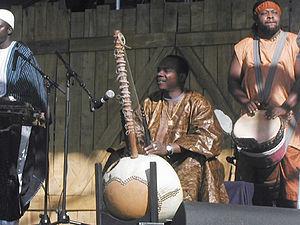
Toumani Diabaté est un musicien malien, né le 10 août 1965 à Bamako, au Mali. Il est considéré comme l’un des plus grands joueurs de kora. Il est le père de Sidiki Diabaté junior.